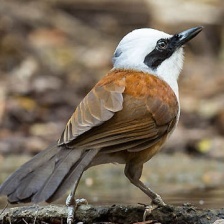
Species: SAMATRAN THRUSH
Scientific name: MYOPHONUS CASTANEUS